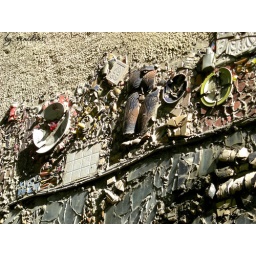
wall of some house in Moscow side-streets - close